Costanzo Family House

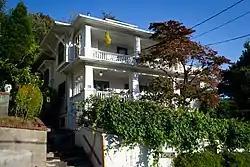
The Costanzo House in 2012.

The Costanzo Family House is a house located in southwest Portland, Oregon, listed on the National Register of Historic Places.